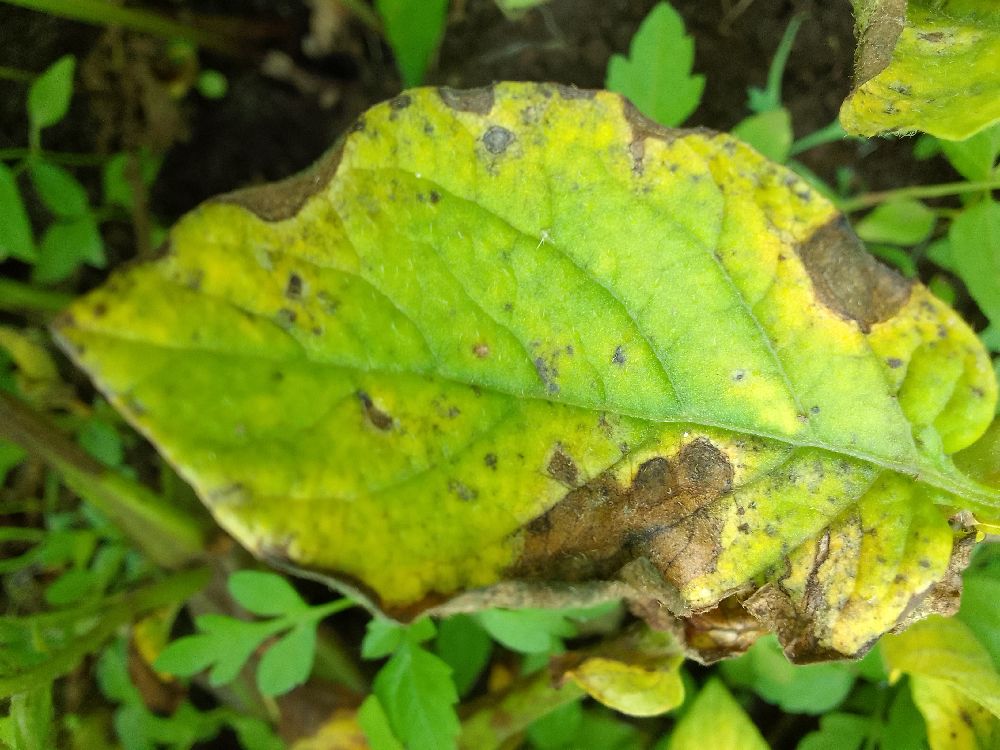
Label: Early blight